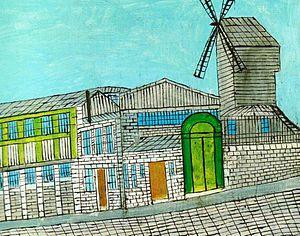
Le Moulin de la Galette
Louis Vivin est un peintre naïf français. Avec le Douanier Rousseau, Camille Bombois, Séraphine Louis et André Bauchant, il est l'un des maîtres de l'art naïf en France.